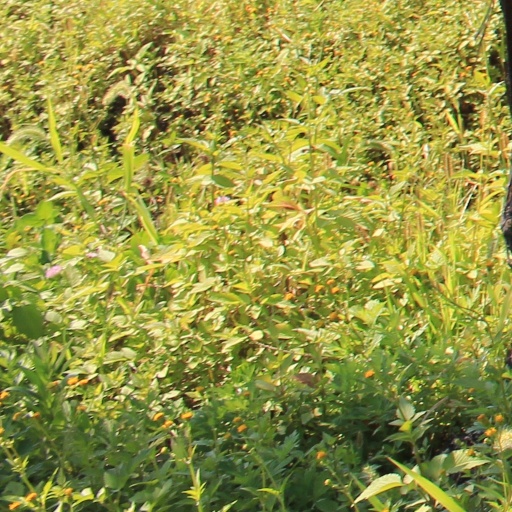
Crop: grape